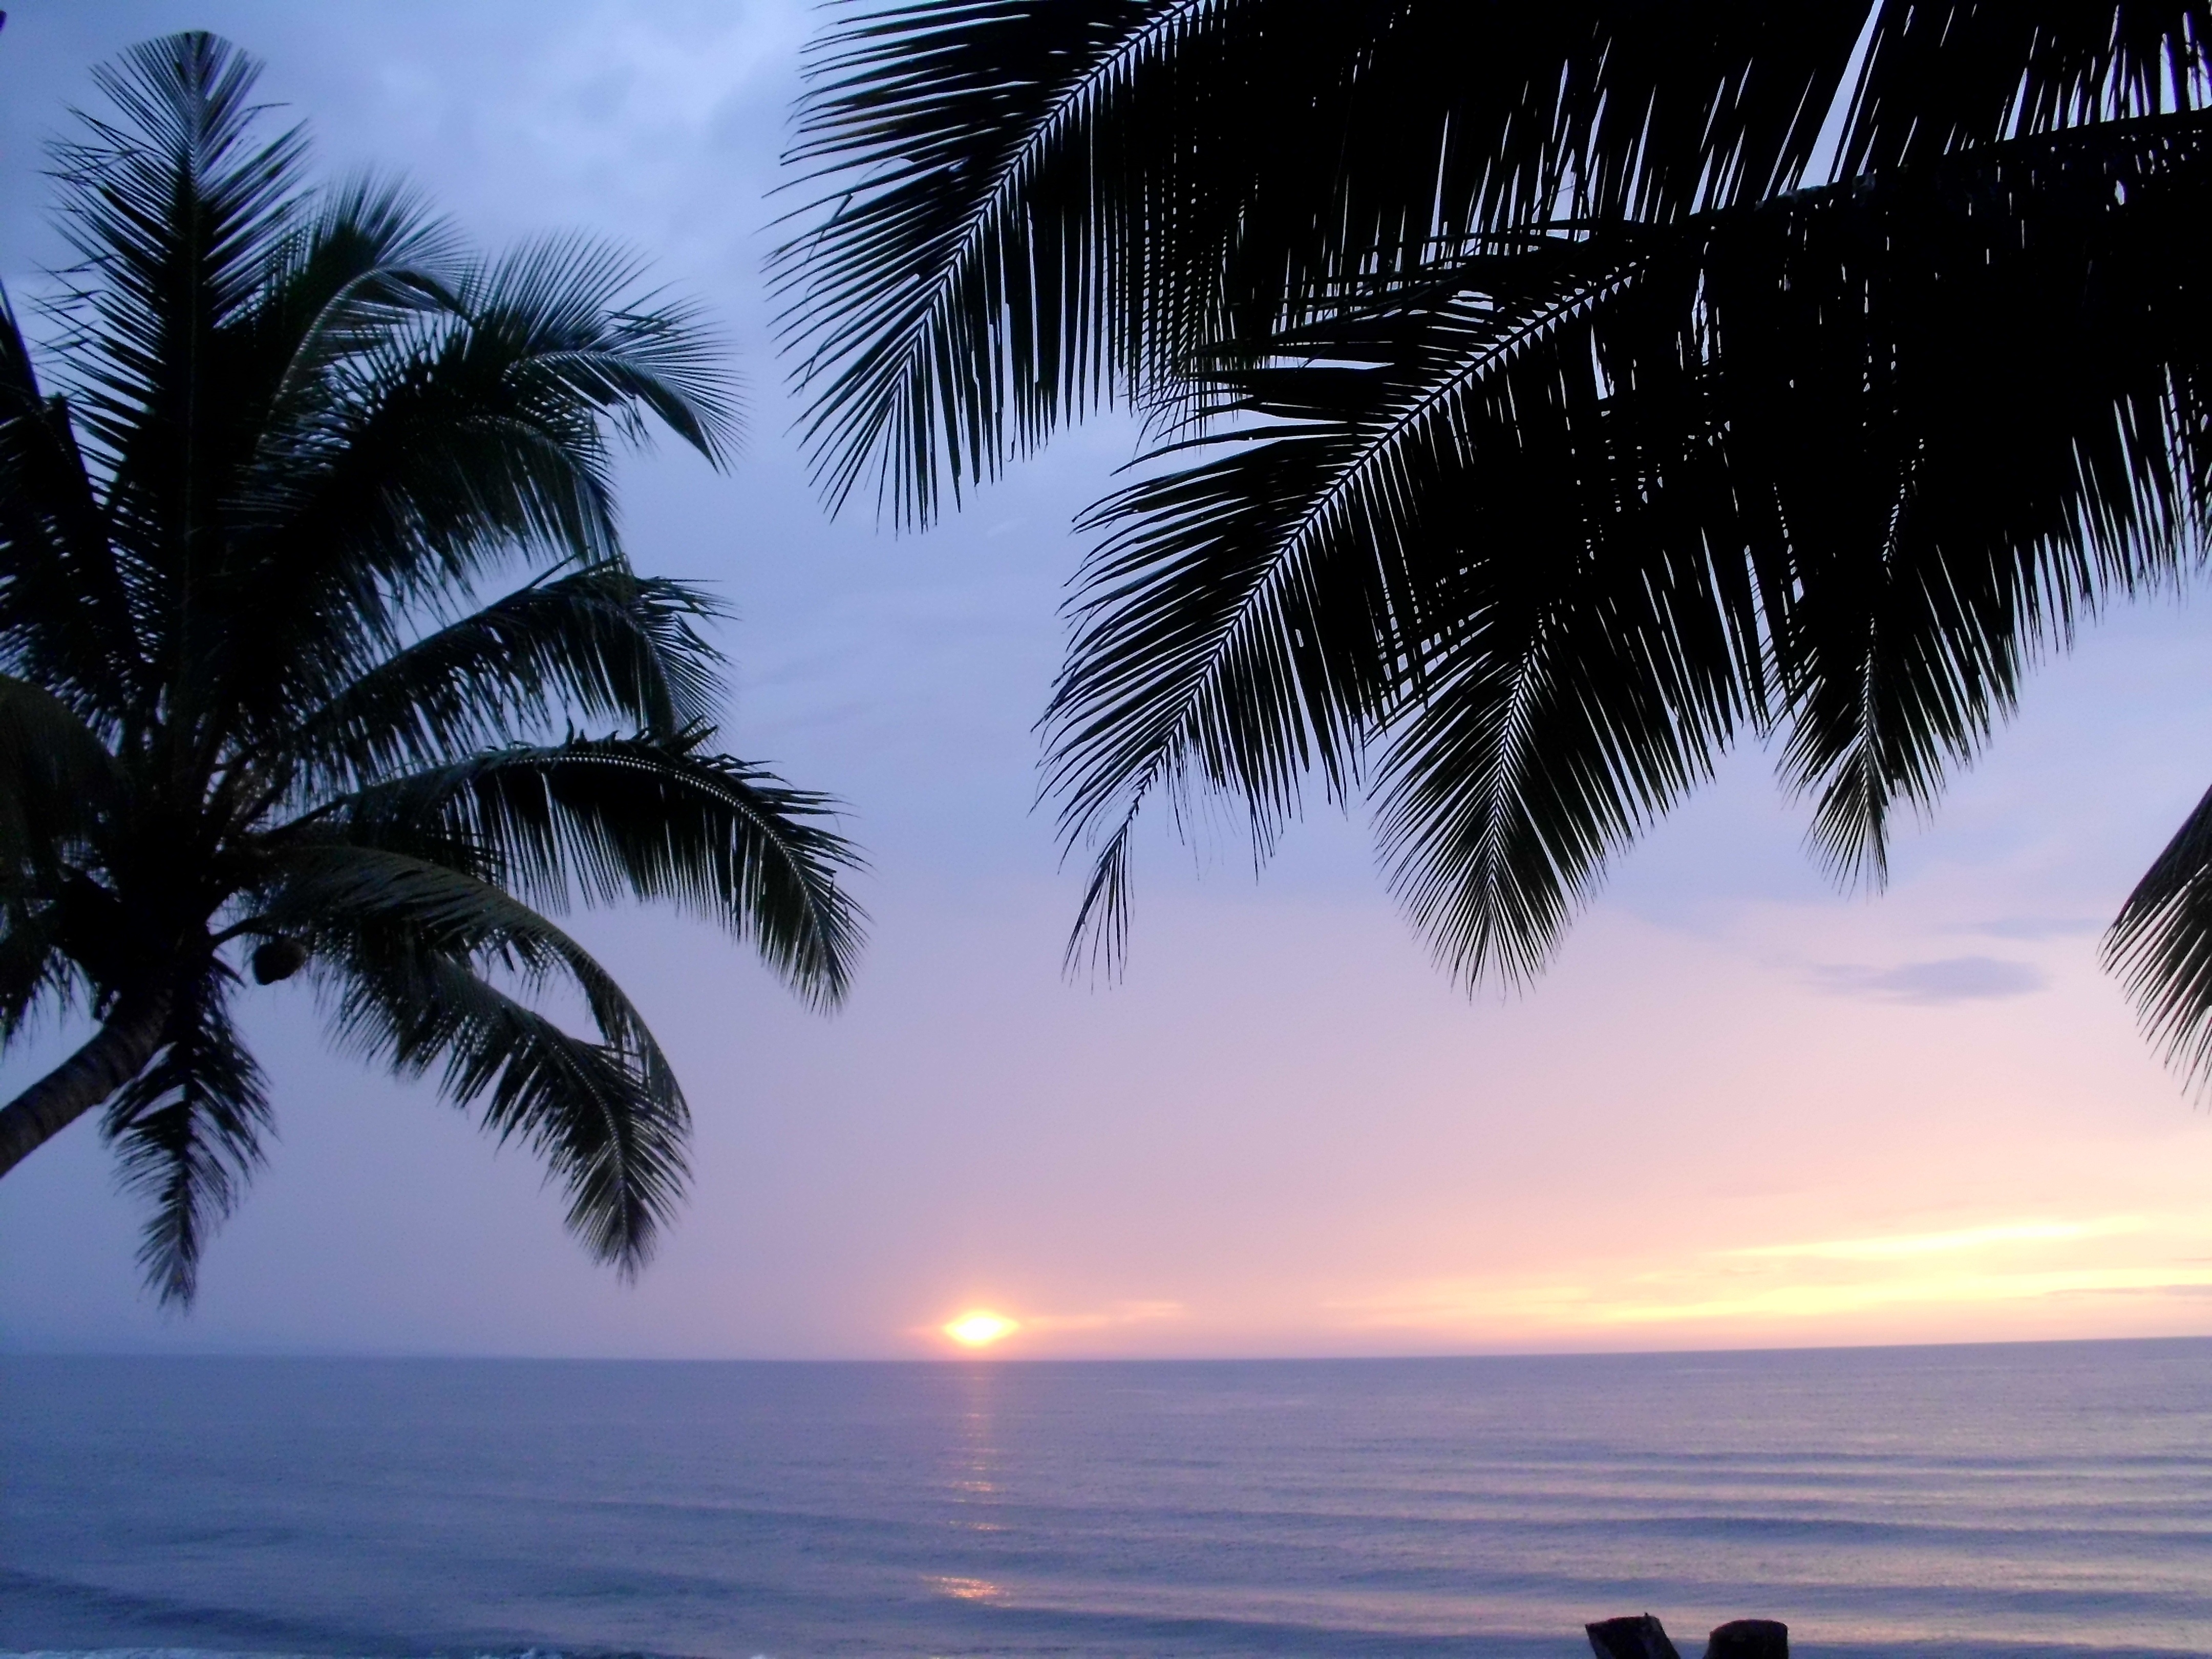
beach, sea, coast, tree, ocean, horizon, sky, sun, sunrise, sunset, palm tree, sunlight, wave, vacation, dusk, evening, body of water, tropics, woody plant, arecales, palm family